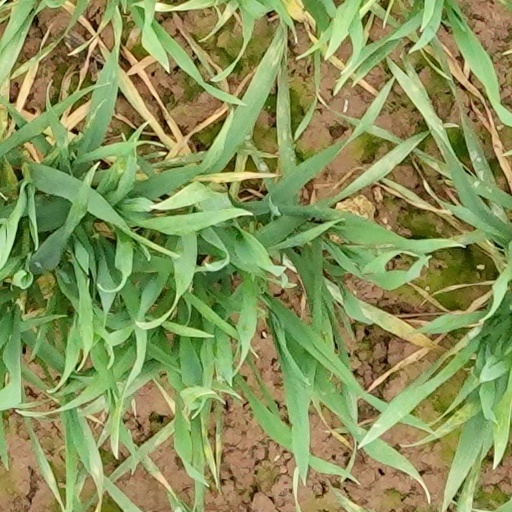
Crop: wheat